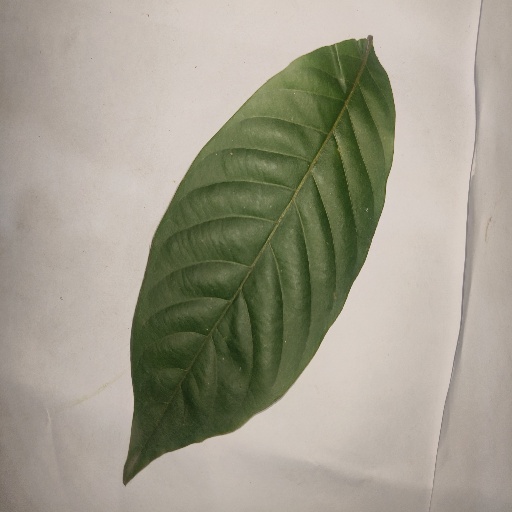
Species: HariTaki
Leaf condition: Healthy Leaf